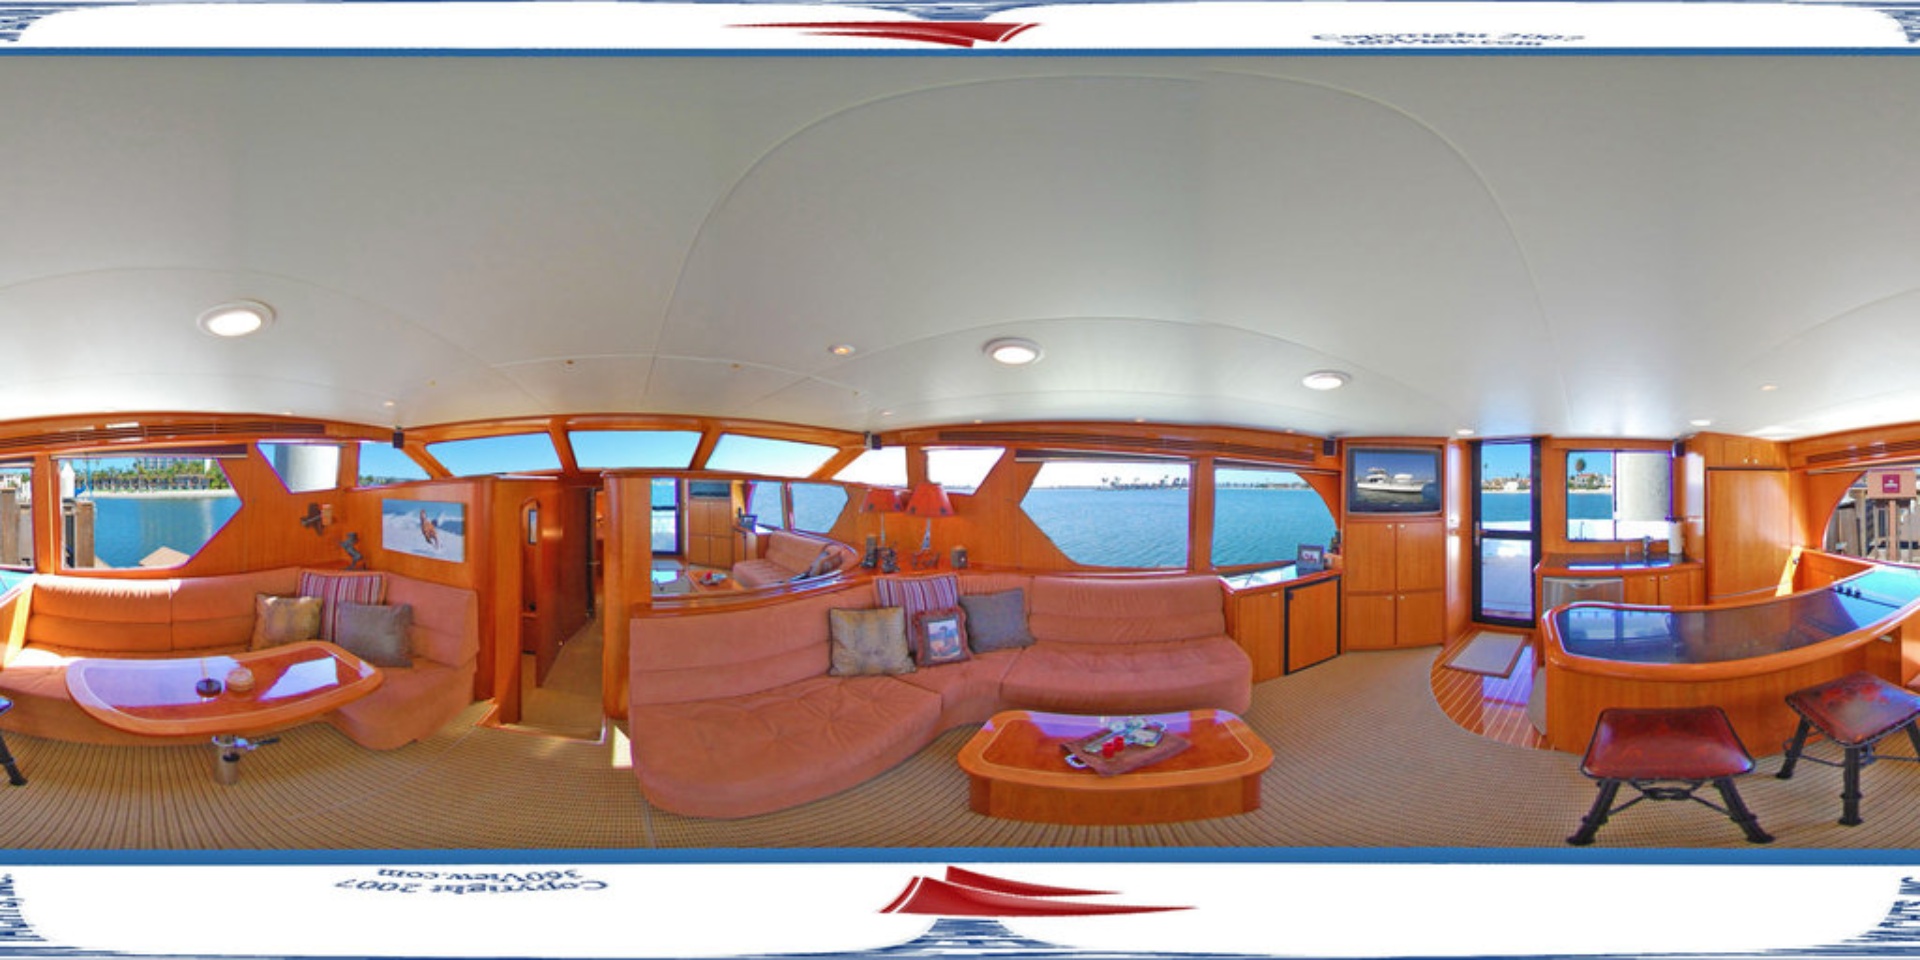
Referred object: the framed picture of a boat on the wall

Referred object: turn slightly right to face the large curved sofa

Referred object: the coffee table opposite the curved sofa